Connecticut State Navy

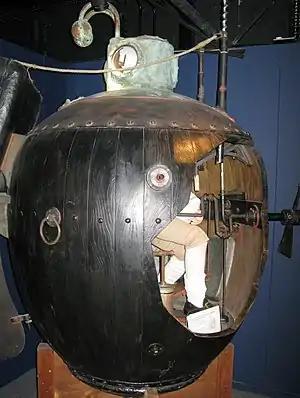
Model of "Turtle" at the Royal Navy Submarine Museum

The Connecticut State Navy was the state navy of Connecticut during the American Revolutionary War. It was established in August 1775 by the Connecticut General Assembly to defend Connecticut's merchant shipping and coastal communities from British attacks, along with interdicting smuggling between Connecticut and Long Island. In 1776, the state navy commissioned the submersible "Turtle", which allegedly carried out an attack on the British ship of the line HMS "Eagle" in New York Harbor. Proving unable to counter the overwhelming superiority of the Royal Navy, all of the state navy's ships were lost by July 1779.